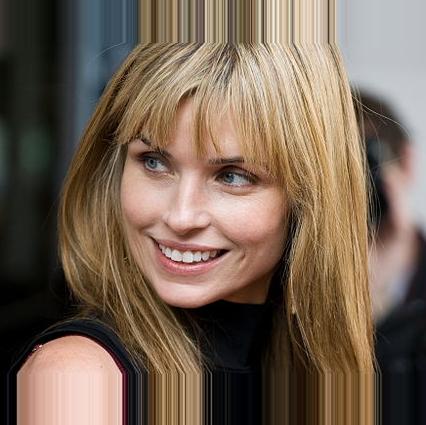
Age: 36